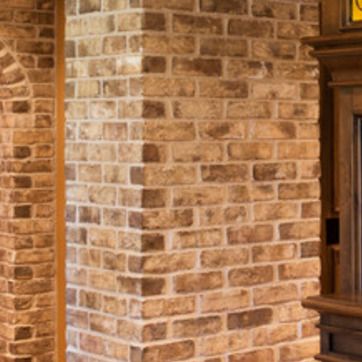
Material: brick